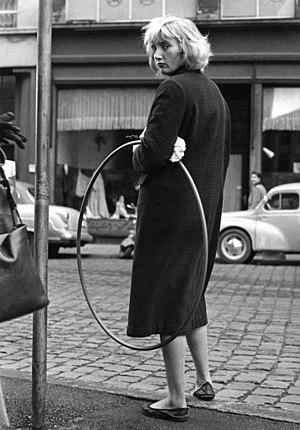
Un tuyau est un élément de section circulaire destiné à l'écoulement d'un fluide, liquide, ou gaz ou d'un solide pulvérulent, au transport de l'énergie de pression, à l'échange de l'énergie au travers de la paroi. Il peut être rigide ou souple. La paroi du tuyau sépare l'intérieur de l'extérieur et permet ces fonctions.